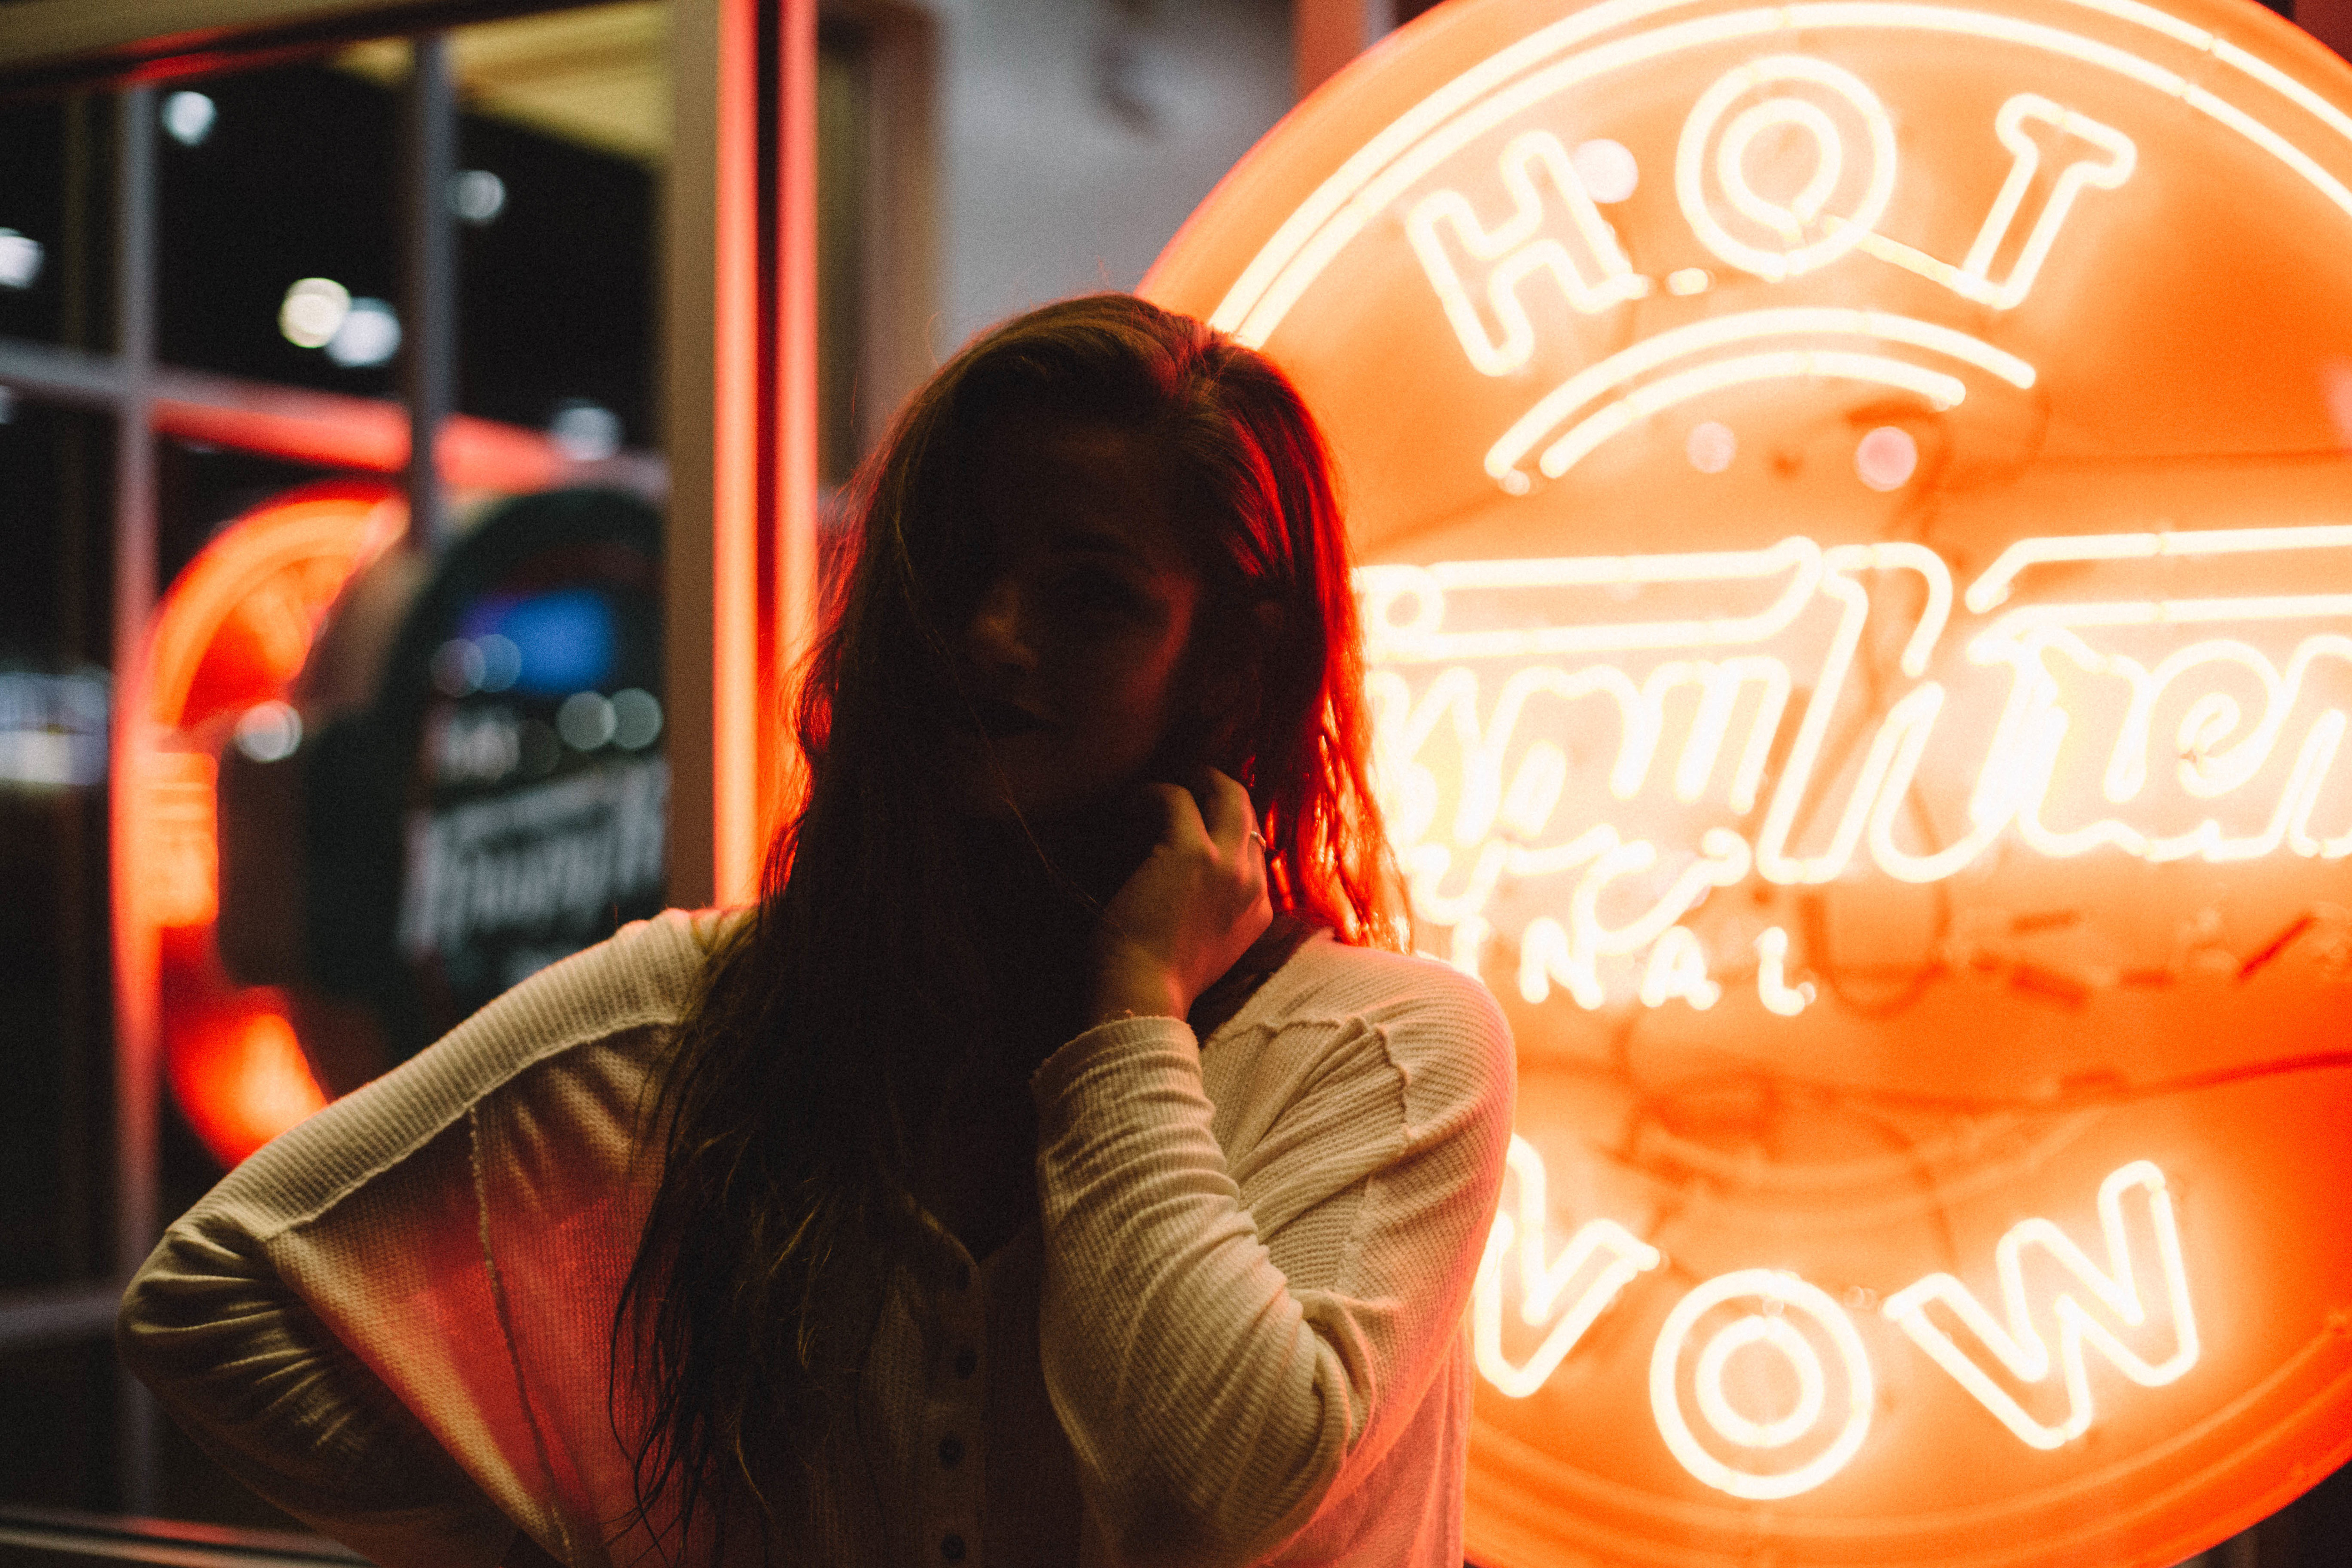
orange, light, fun